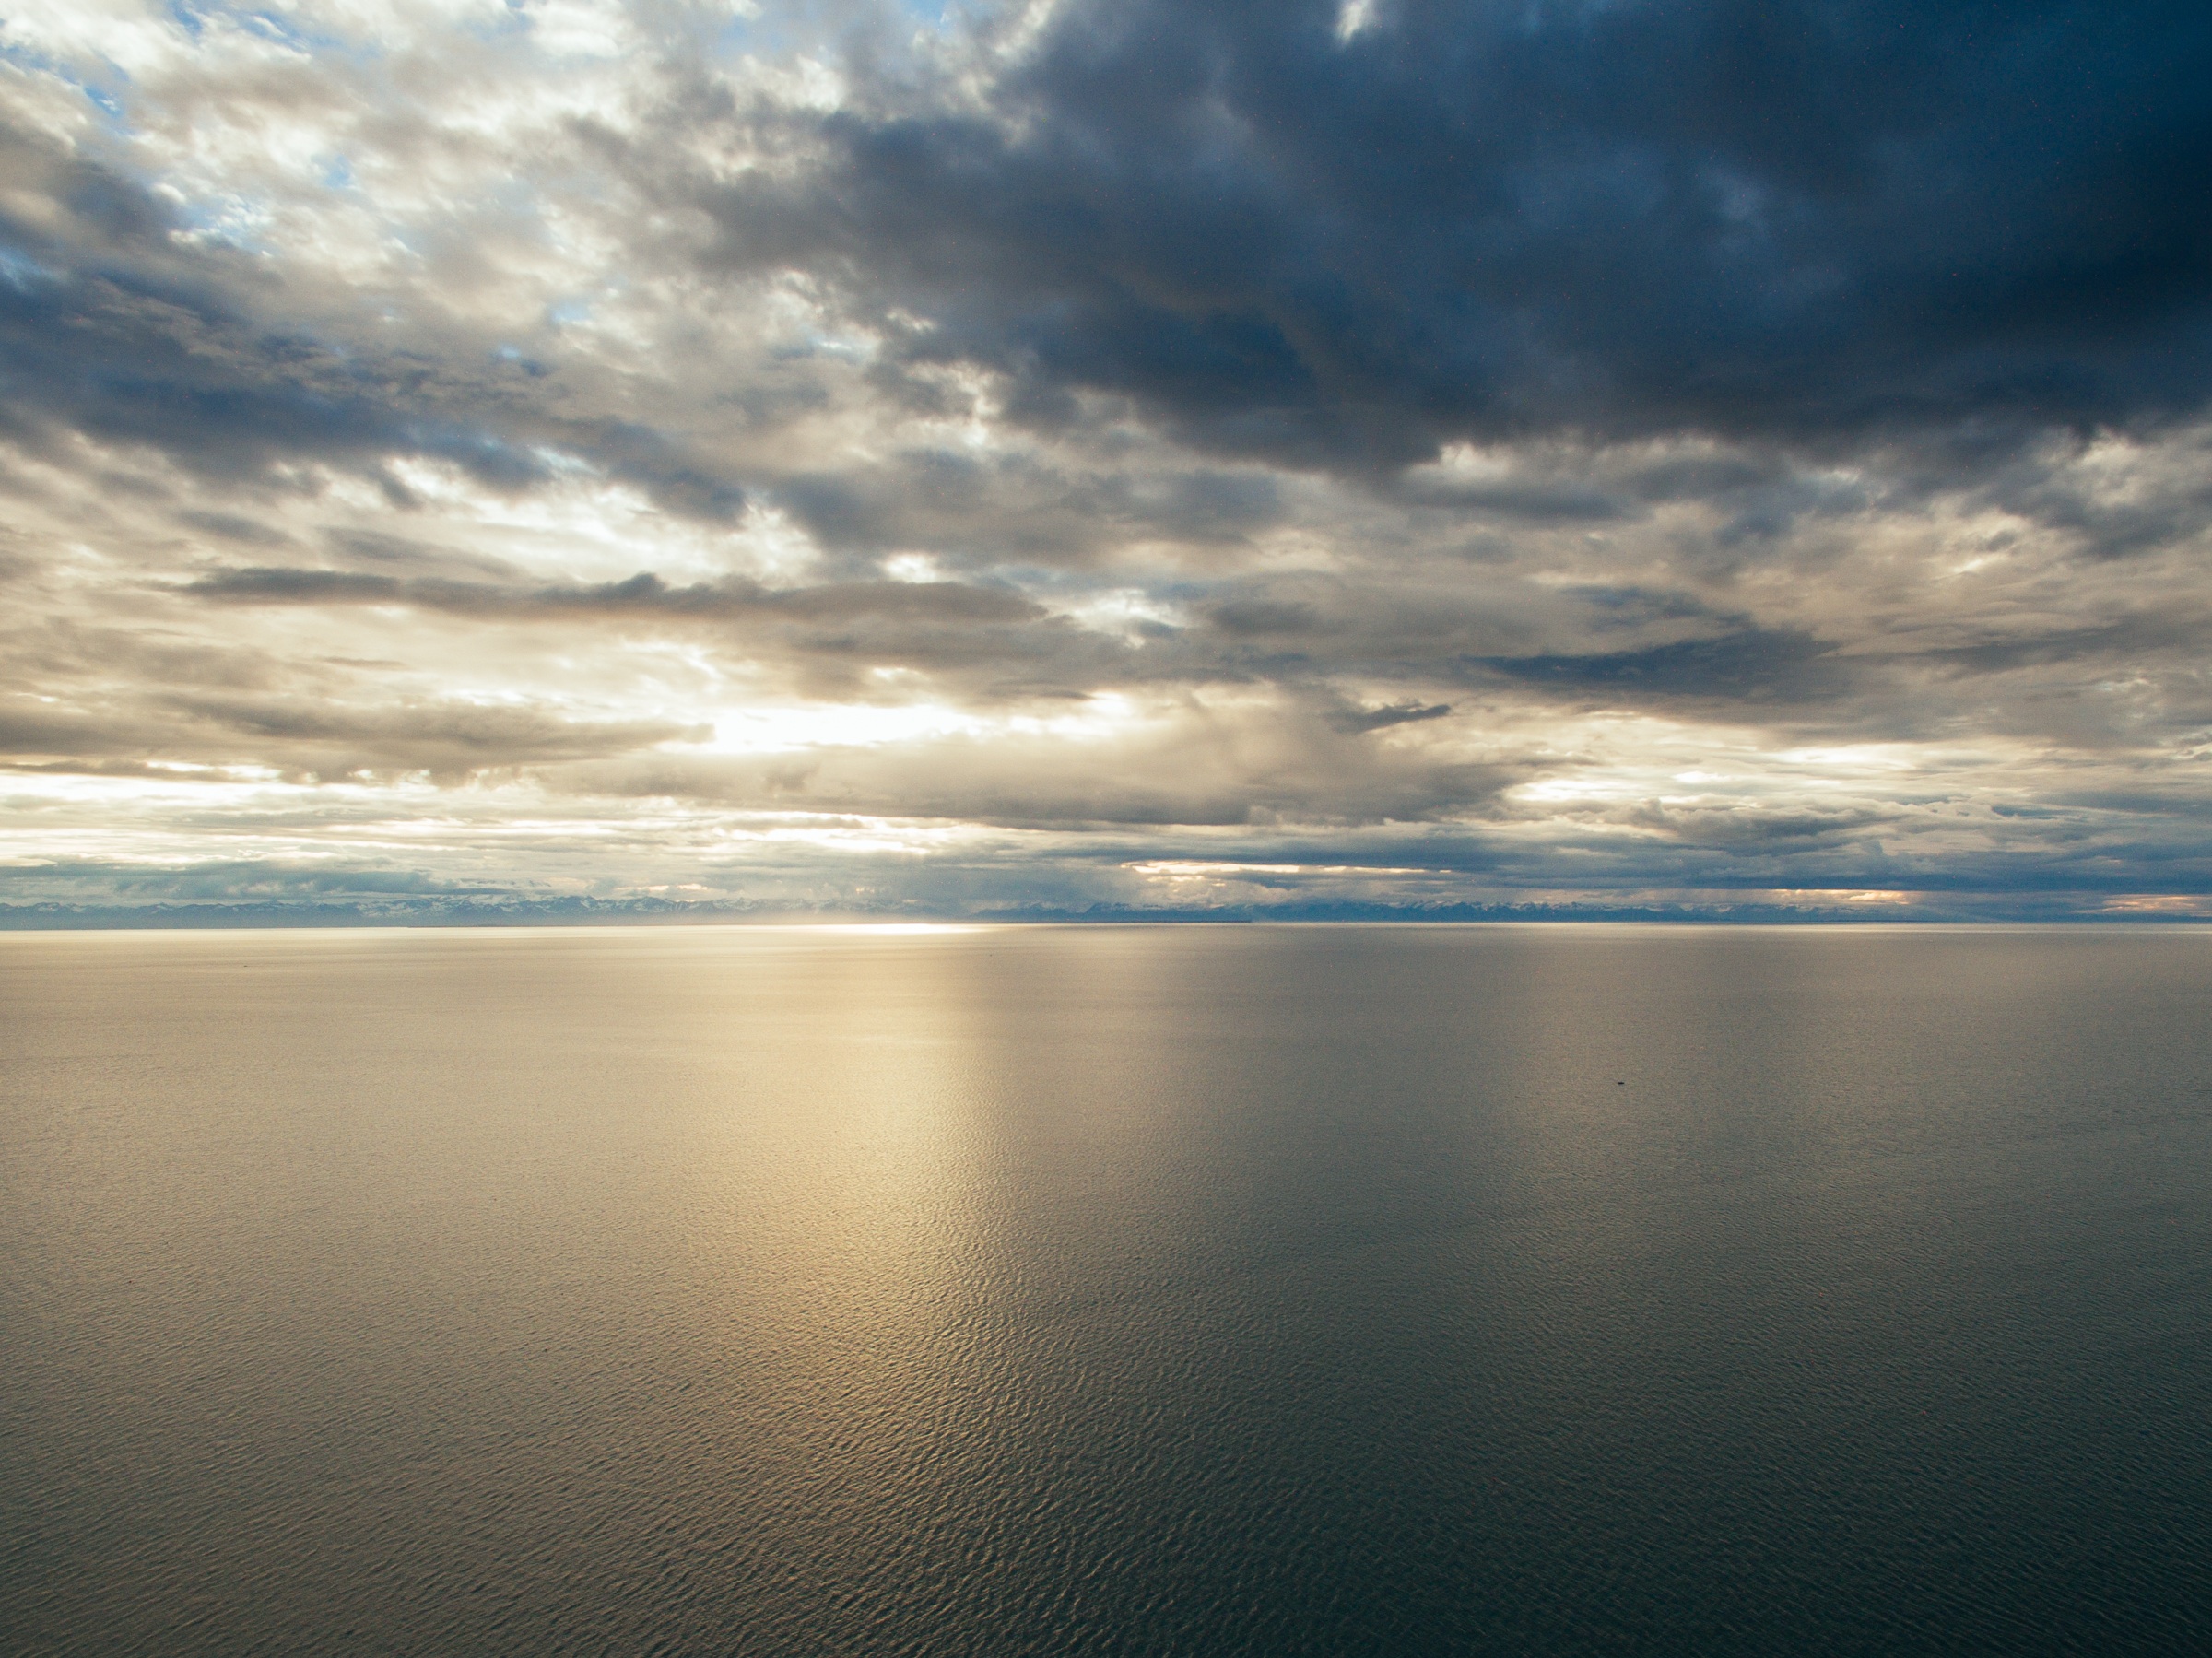
beach, sea, coast, ocean, horizon, light, cloud, sky, sun, sunrise, sunset, sunlight, morning, shore, wave, lake, dawn, atmosphere, dusk, evening, reflection, body of water, loch, meteorological phenomenon, atmospheric phenomenon, wind wave